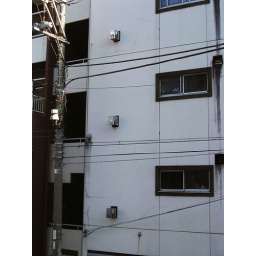
clouded windows on an aged white apartment building in kotobuki-cho.